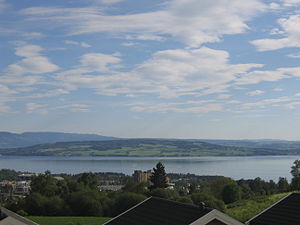
Søslange / Søslangen i Hamar
Helgøya (= Helligø) set fra Hamar. Ved Helgøya ude i Mjøsa blev angiveligt en søslange observeret, som senere drev i land.